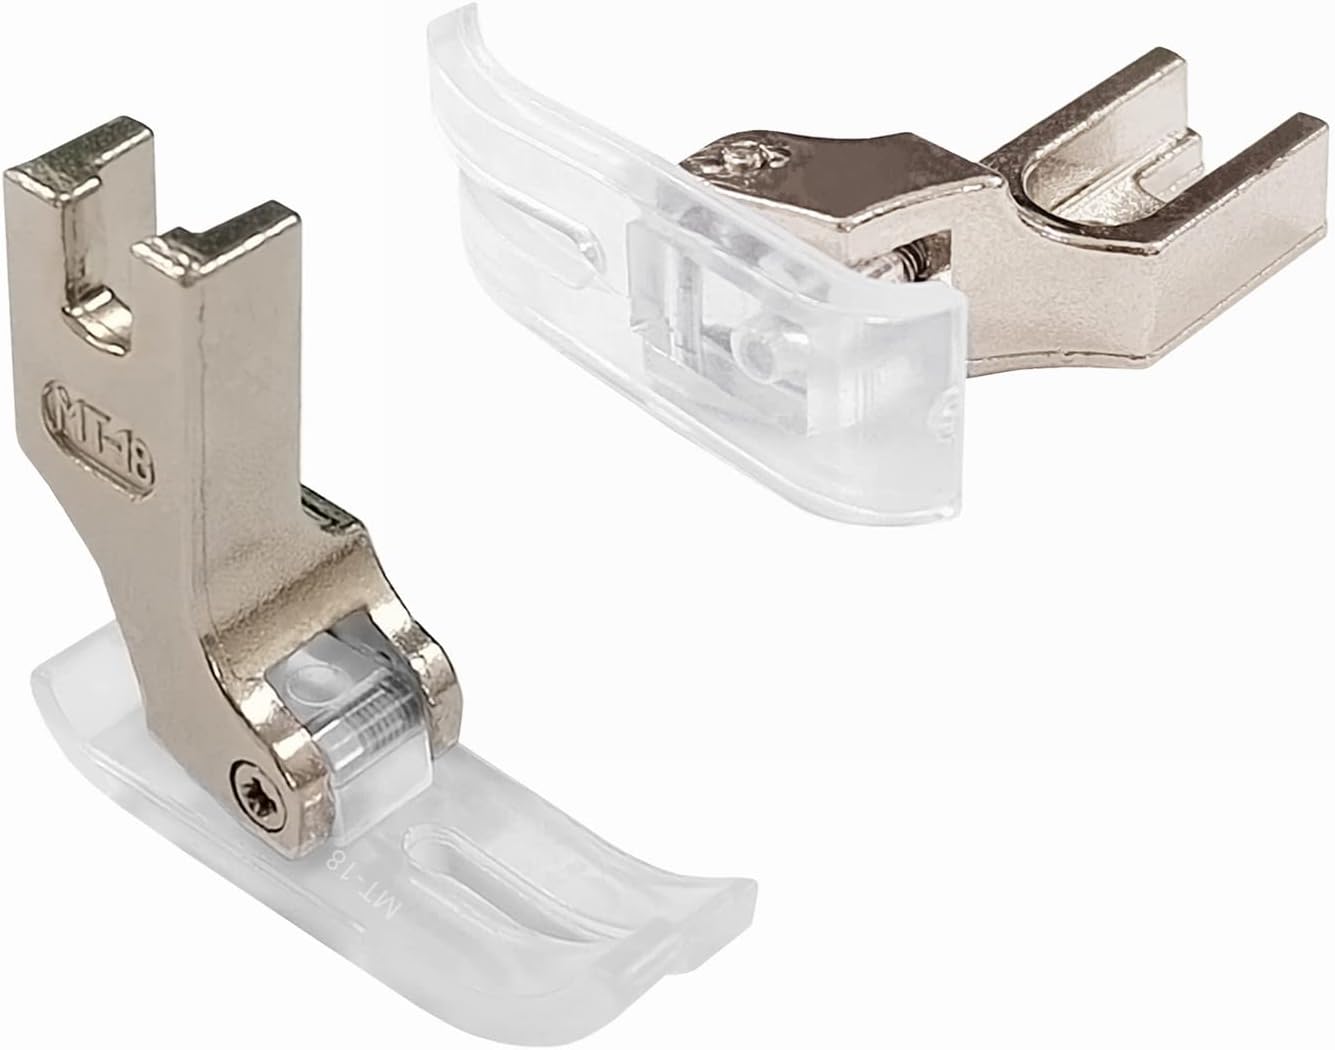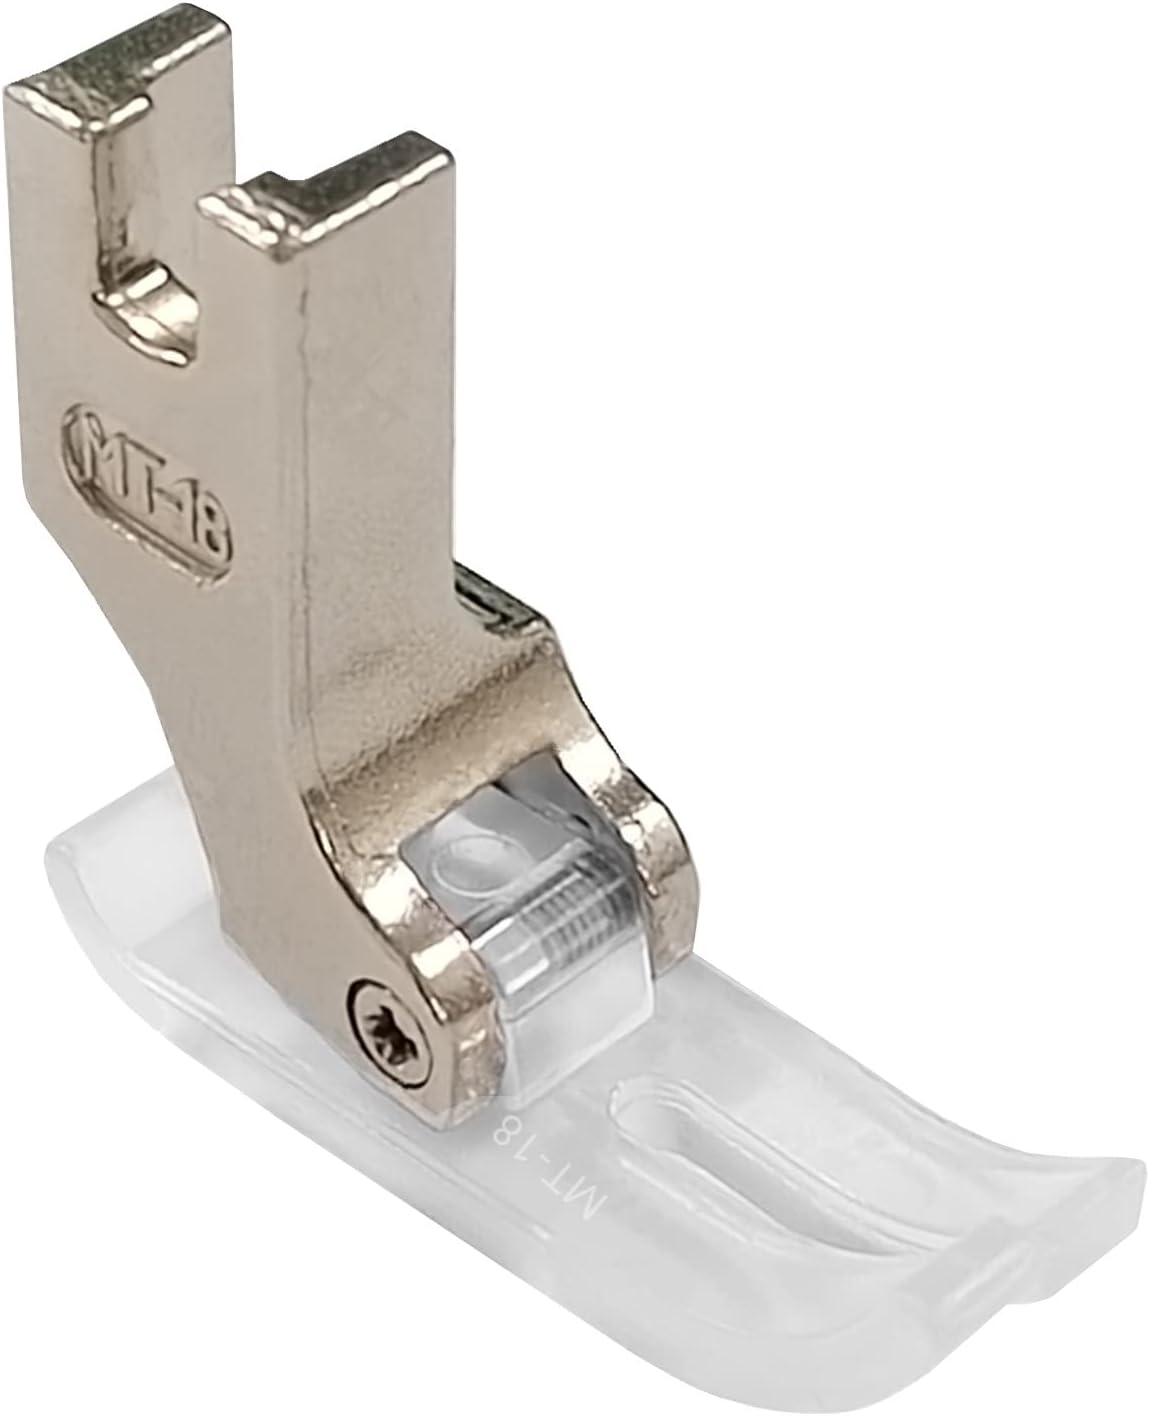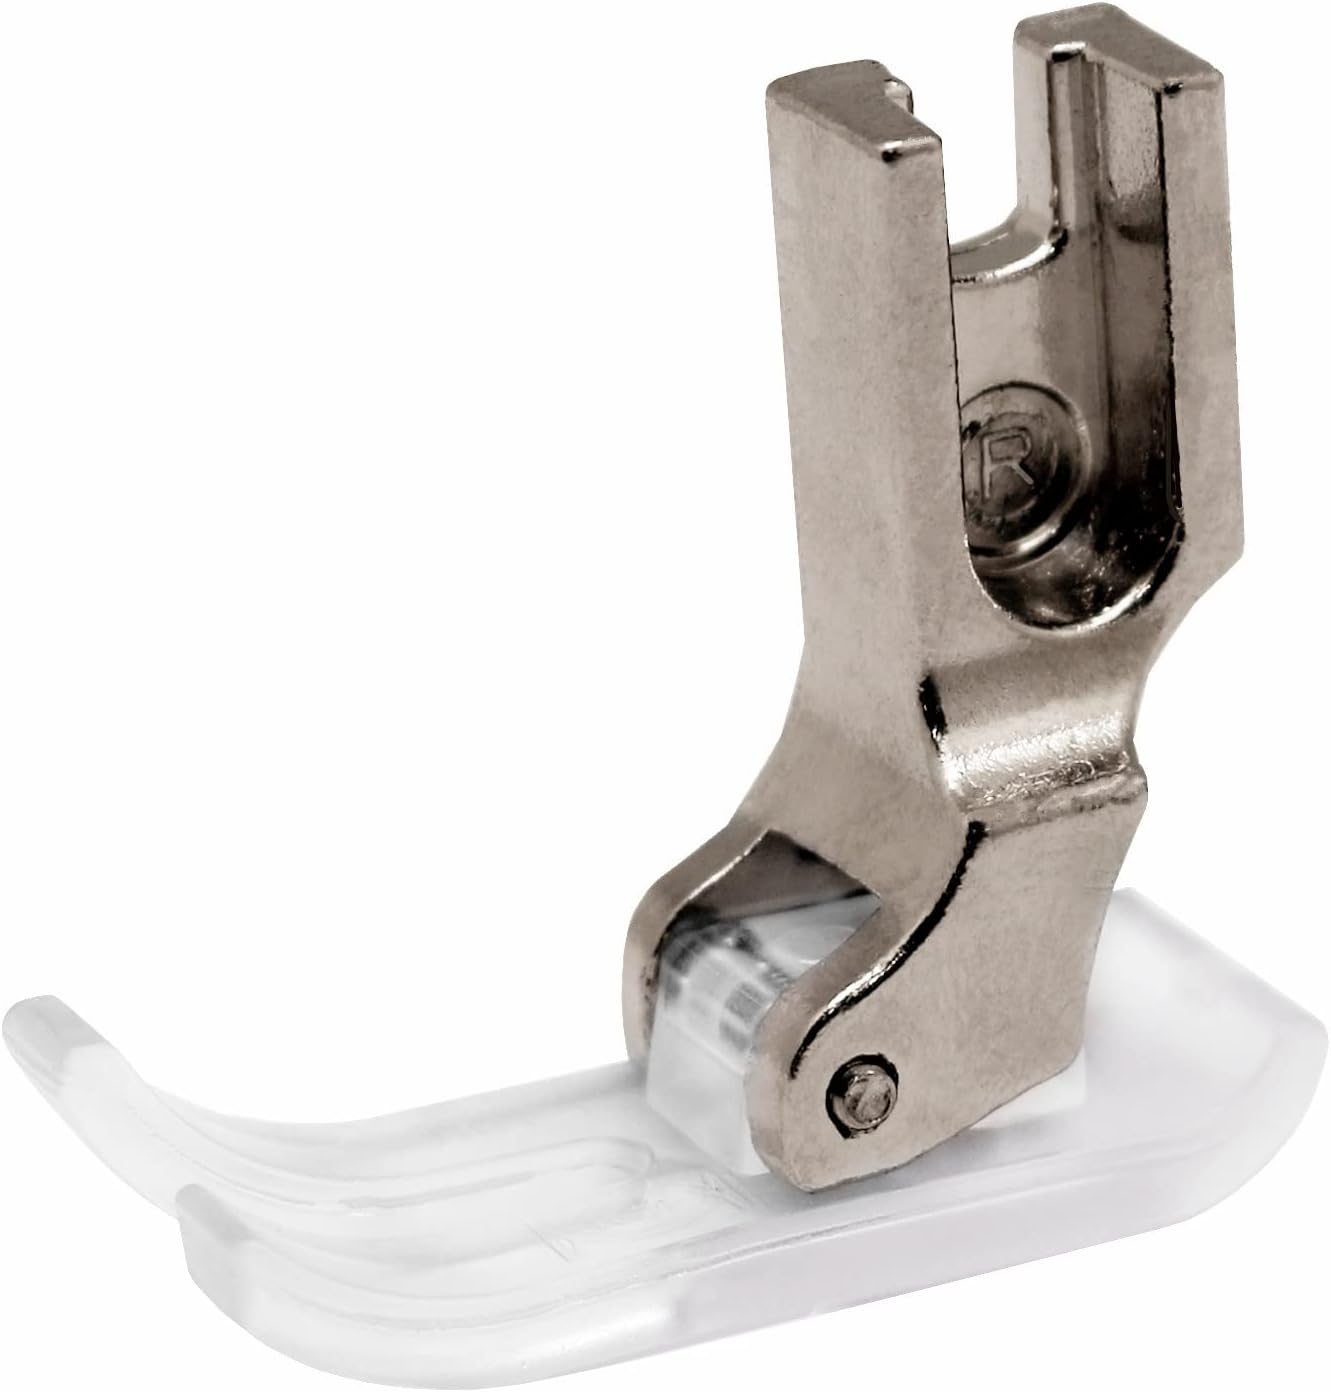
YEQIN 2pcs Industrial Sewing Machines Non-Stick Presser Foot #MT-18 Fits Brother, Singer, Juki
Category: Amazon Home
This high quality presser foot with will fit industrial sewing machines. Fits Brother : B705, B707, B715, B716, B735, B737, B738, B745, B755, B757, B758, B767, B781, PQ1300, PQ1500 Fits Consew : 30, 98, 99, 102, 103, 105, 210, 217, 218, 219, 220, 230, 231, 290, 310, 2230, 7360R-1 Fits Juki : DDL-127, DDL-227, DDL-500, DDL-552, DDL-553, DDL-554, DDL-555, DDL-5530, DDL-5550, DDL-5600, DDL-8300, DDL-8500, DDL-8700, DDL-8900, DDL-9000, TL-98E, TL-98P, TL-98Q Fits Singer : 31-15, 95, 96, 120U, 121C, 121D, 188K, 191D, 195K, 196K, 241, 251, 281, 366K, 400W, 402W, 451K, 491D, 591D, 600W, 660A, 691D, 770D, 771D, 2191, 2491D
Features: The bottom makes it easy to slide on vinyl & leather fabrics. | Fits high shank machines | Transparent Non-stick base glides smoothly over fabric | For use on Leather, Laminated Foam, Rubber Fabrics, Plastics, Synthetics, Pile Fabrics, etc. | This high quality teflon presser foot with will fit industrial sewing machine Brother, Consew, JukiI, Singer